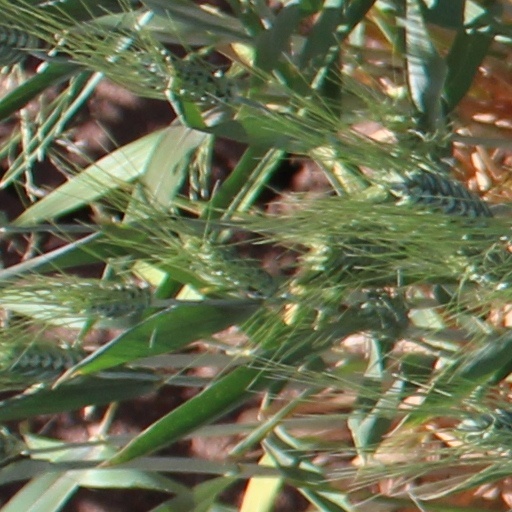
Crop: wheat